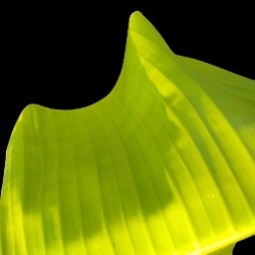
Label: Sulphur